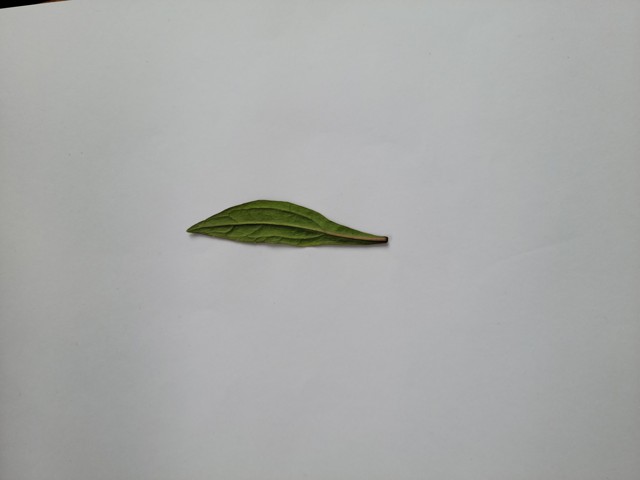
Plant: ayapan